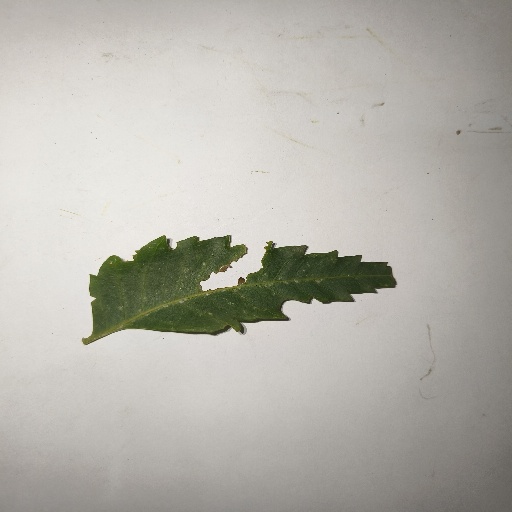
Species: Neem
Leaf condition: Shot Hole Leaf